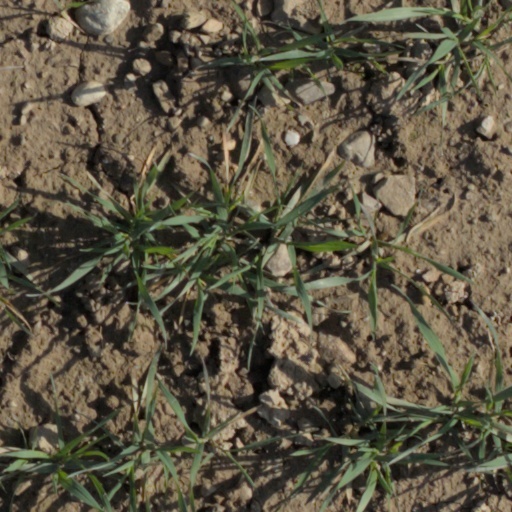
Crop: wheat